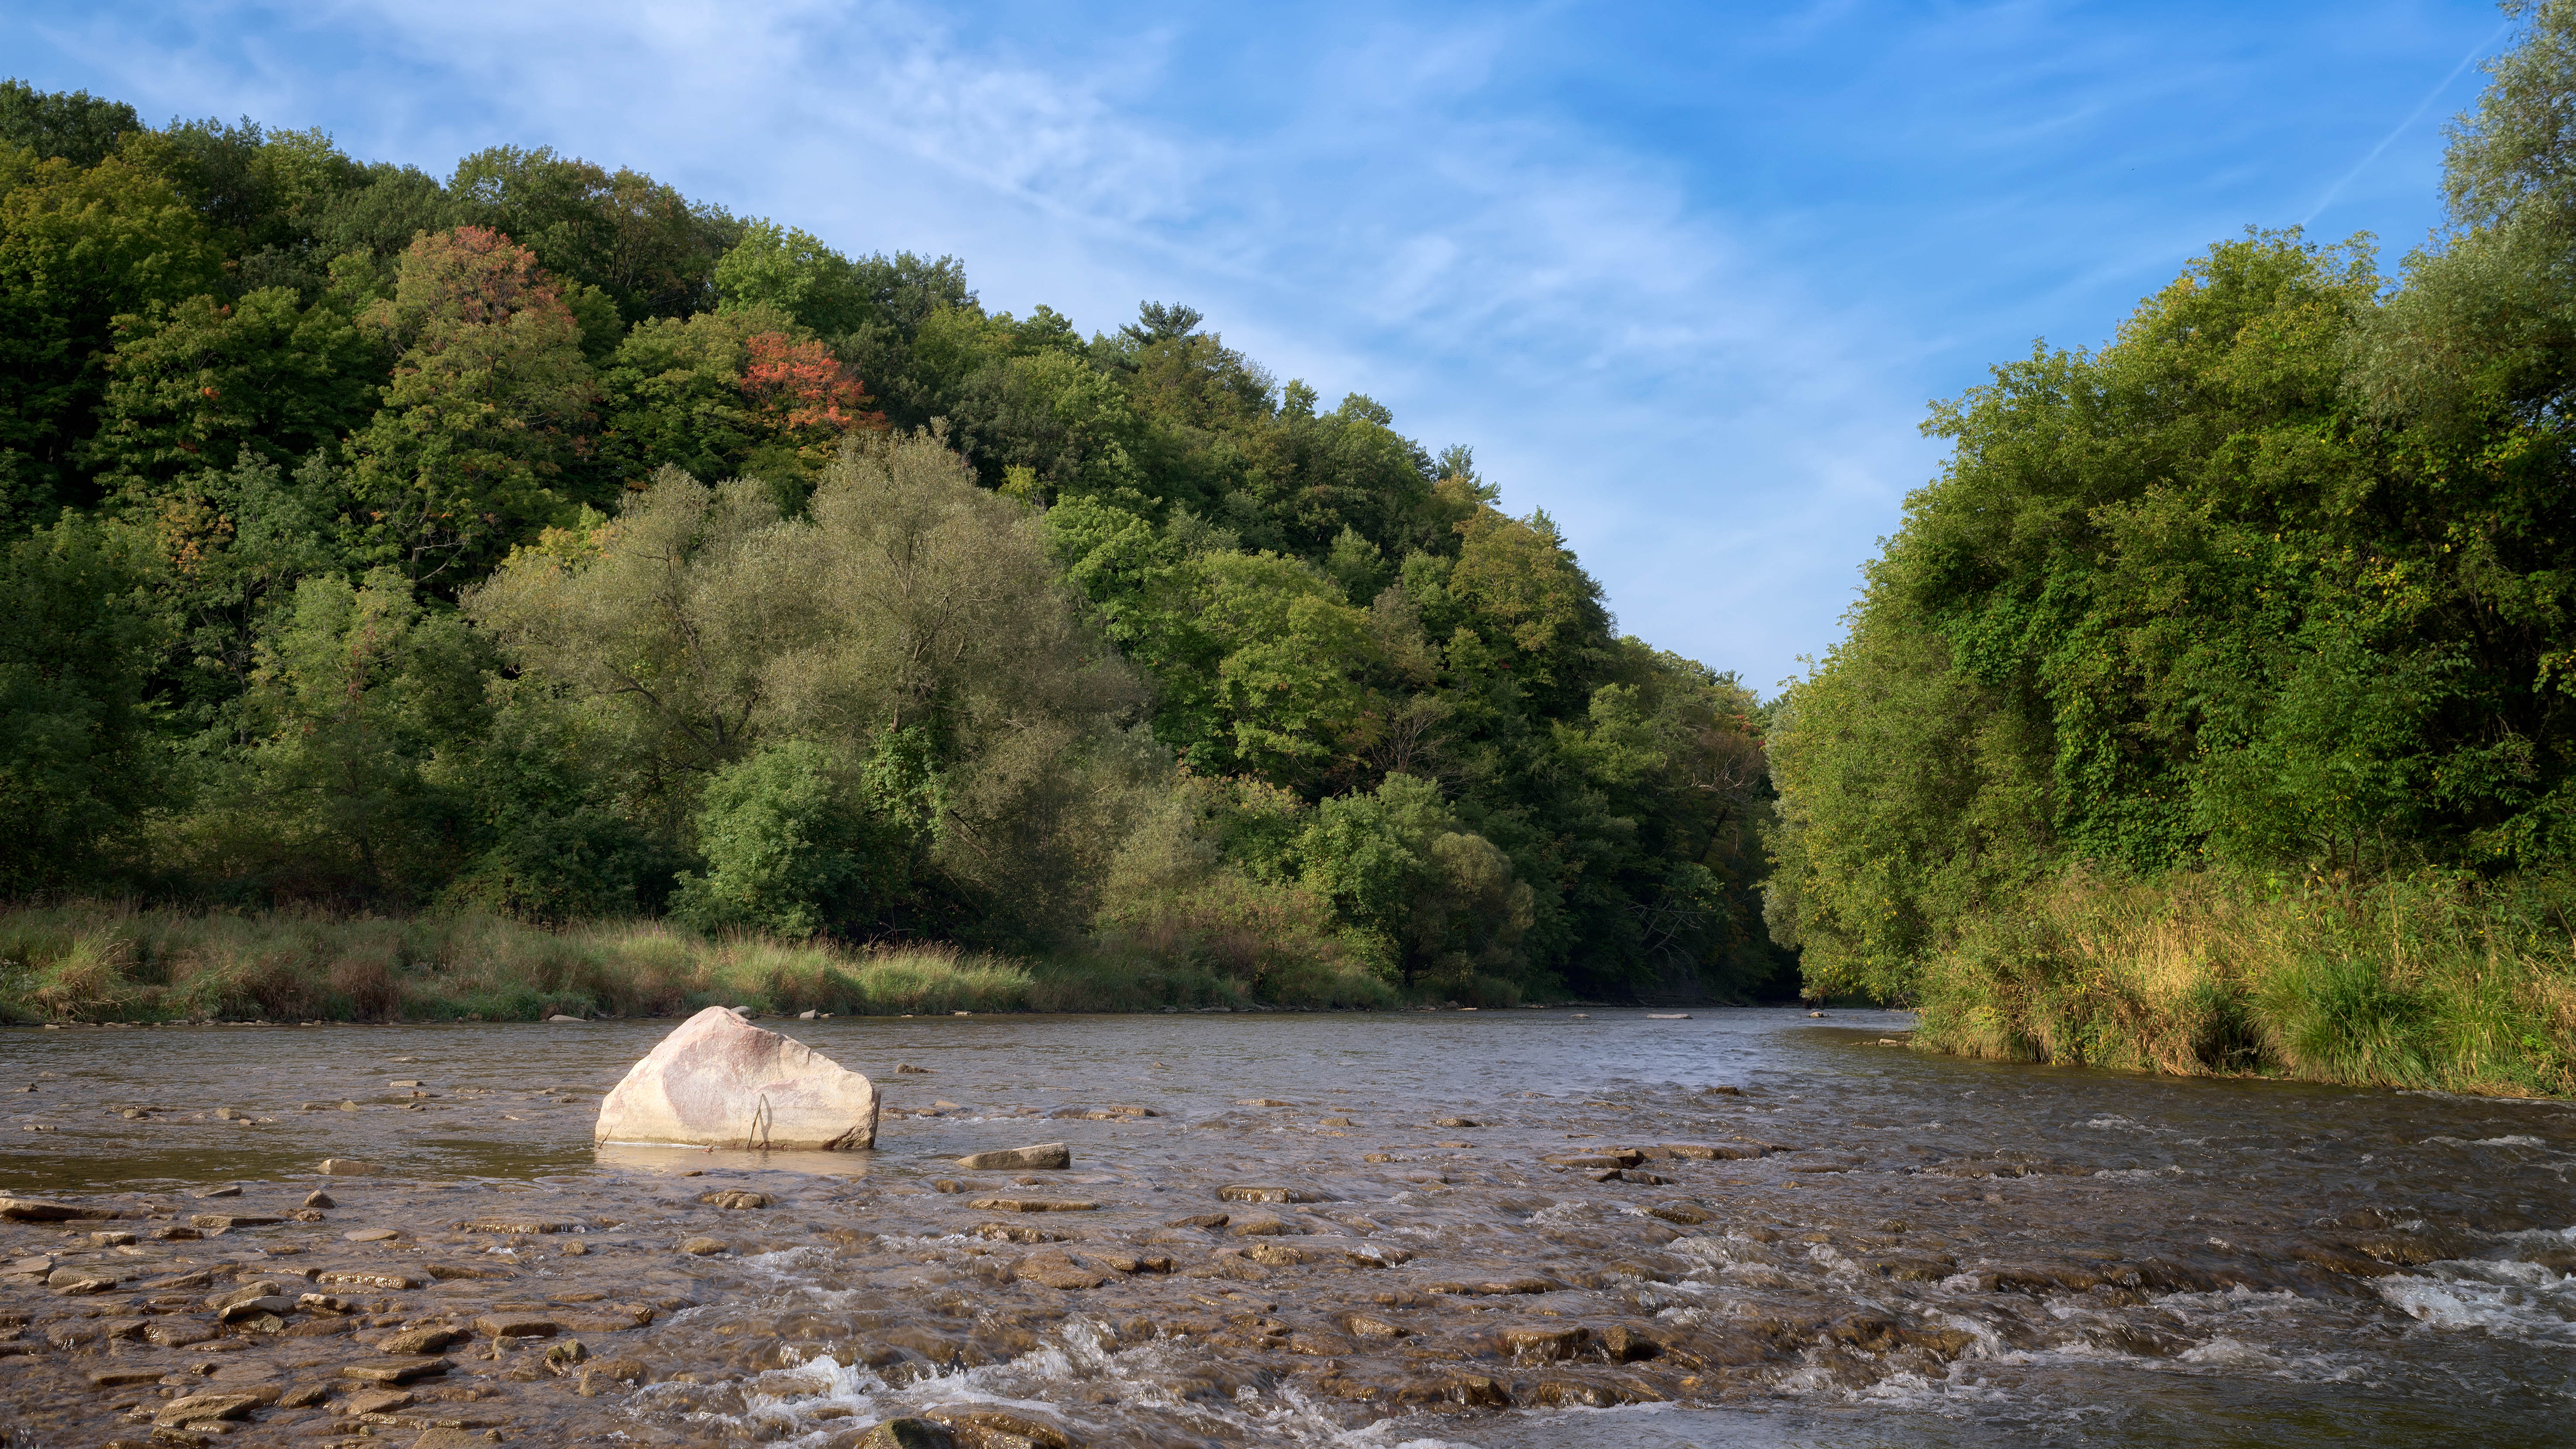
landscape, tree, water, nature, forest, wilderness, sky, trail, lake, river, valley, stream, autumn, rapid, blue, reservoir, nikon, waterway, body of water, trees, rocks, sunny, clouds, publicdomain, canada, d750, mississauga, culham, ontario, credit, ca, loch, rural area, landform, geographical feature, recreational fishing